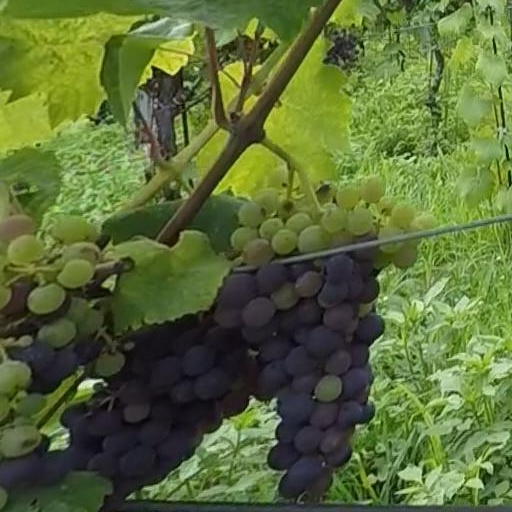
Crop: grape